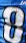
Number: 8